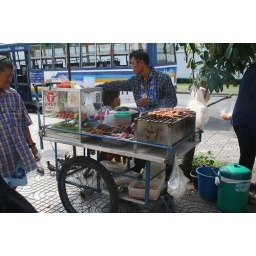
This street vendor was set on the sidewalk near the exit from the Wat Pho complex.